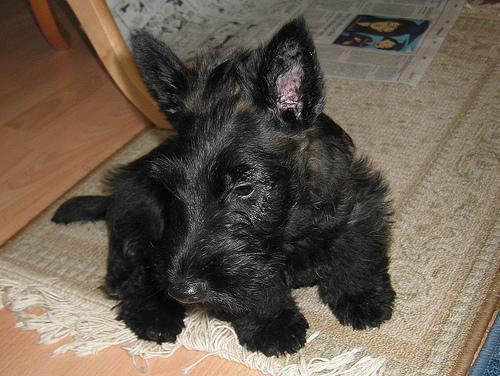
Scotch_terrier